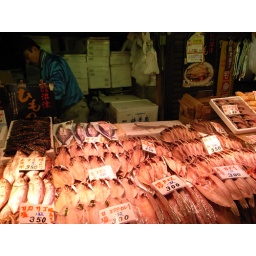
Tukiji (The largest fish market in Tokyo)